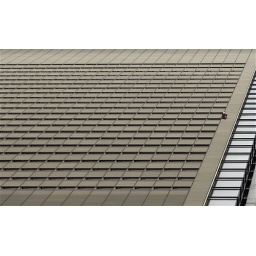
Renaldo Clarke climbing the 8th Avenue face of the NYT building. He's around the fortieth floor in this photo.